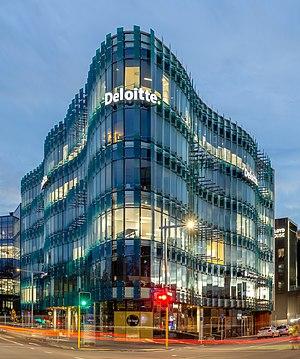
Deloitte est un des quatre plus importants cabinets d'audit et de conseil mondiaux avec un chiffre d’affaires mondial de 46,2 milliards de dollars en 2019. Il s'agit également du plus grand cabinet d'audit au monde en effectifs avec 312 000 employés, et du plus ancien du Big Four.